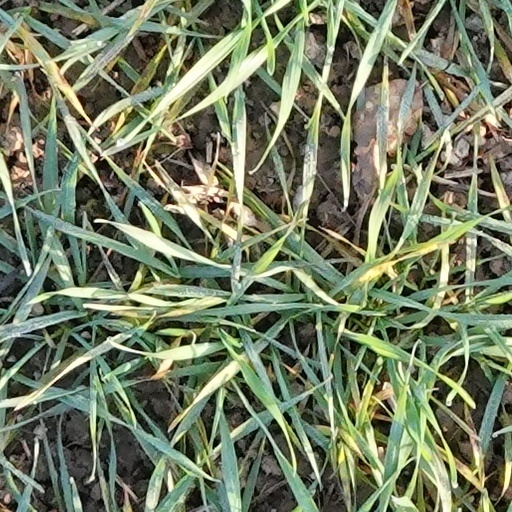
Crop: wheat